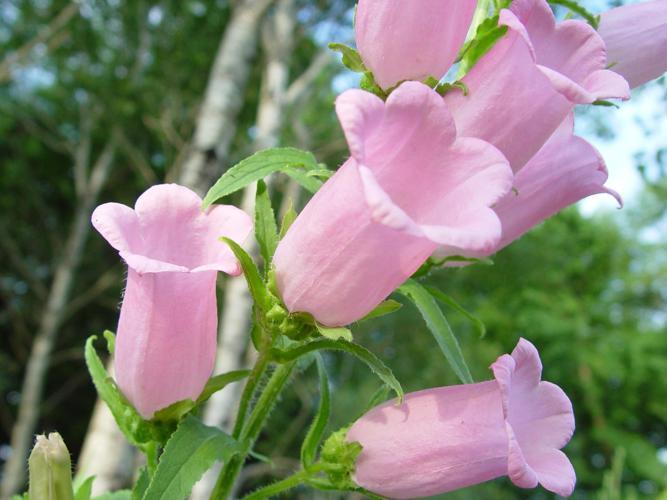
Label: canterbury bells